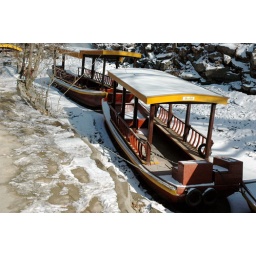
I guess the water level is higher in summer. Otherwise riding on these boats would be pretty lame.